Qantassaurus

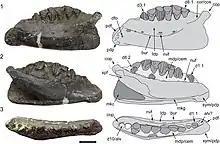
Holotype dentary of "Qantassaurus" at multiple angles.

"Qantassaurus" was probably about 1.8 meters (6 feet) long, and about one meter (3 feet) high. If it resembled its relatives, it had short thighs and long shins, and probably was a fast runner. Its feet had claws for traction, and a long tail probably helped with turning, stiffened by ossified tendons. One characteristic of the "Polar Victorian" euornithopods are distinctive spurs, or trochanters, on the upper surface of the thigh bone (or femur), where muscle was attached.